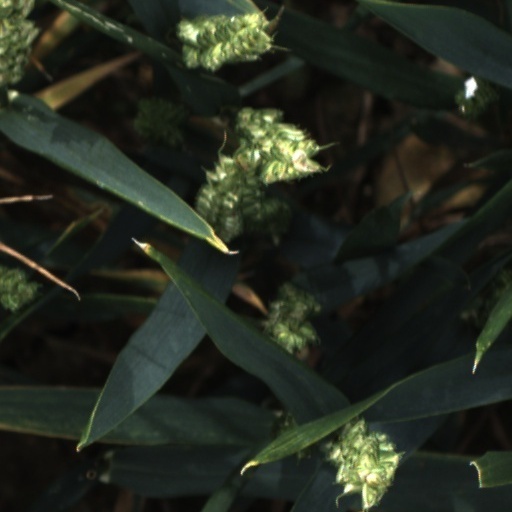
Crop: wheat